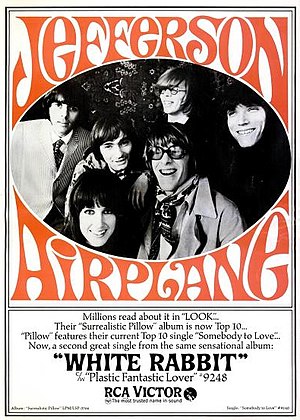
Psykedelisk rock
Reklame for Jefferson Airplanes "White rabbit" fra 1967
Psykedelia er en musikstil som tager udgangspunkt i psykedeliske oplevelser, det vil sige de indre verdener som opnås gennem brug af psykedeliske stoffer. Stilen kendetegnes i stor grad af indflydelse fra indisk, arabisk og anden asiatisk musikkultur. Instrumenter, lydbilleder og rytmer fra Østen blev brugt meget i sangene.